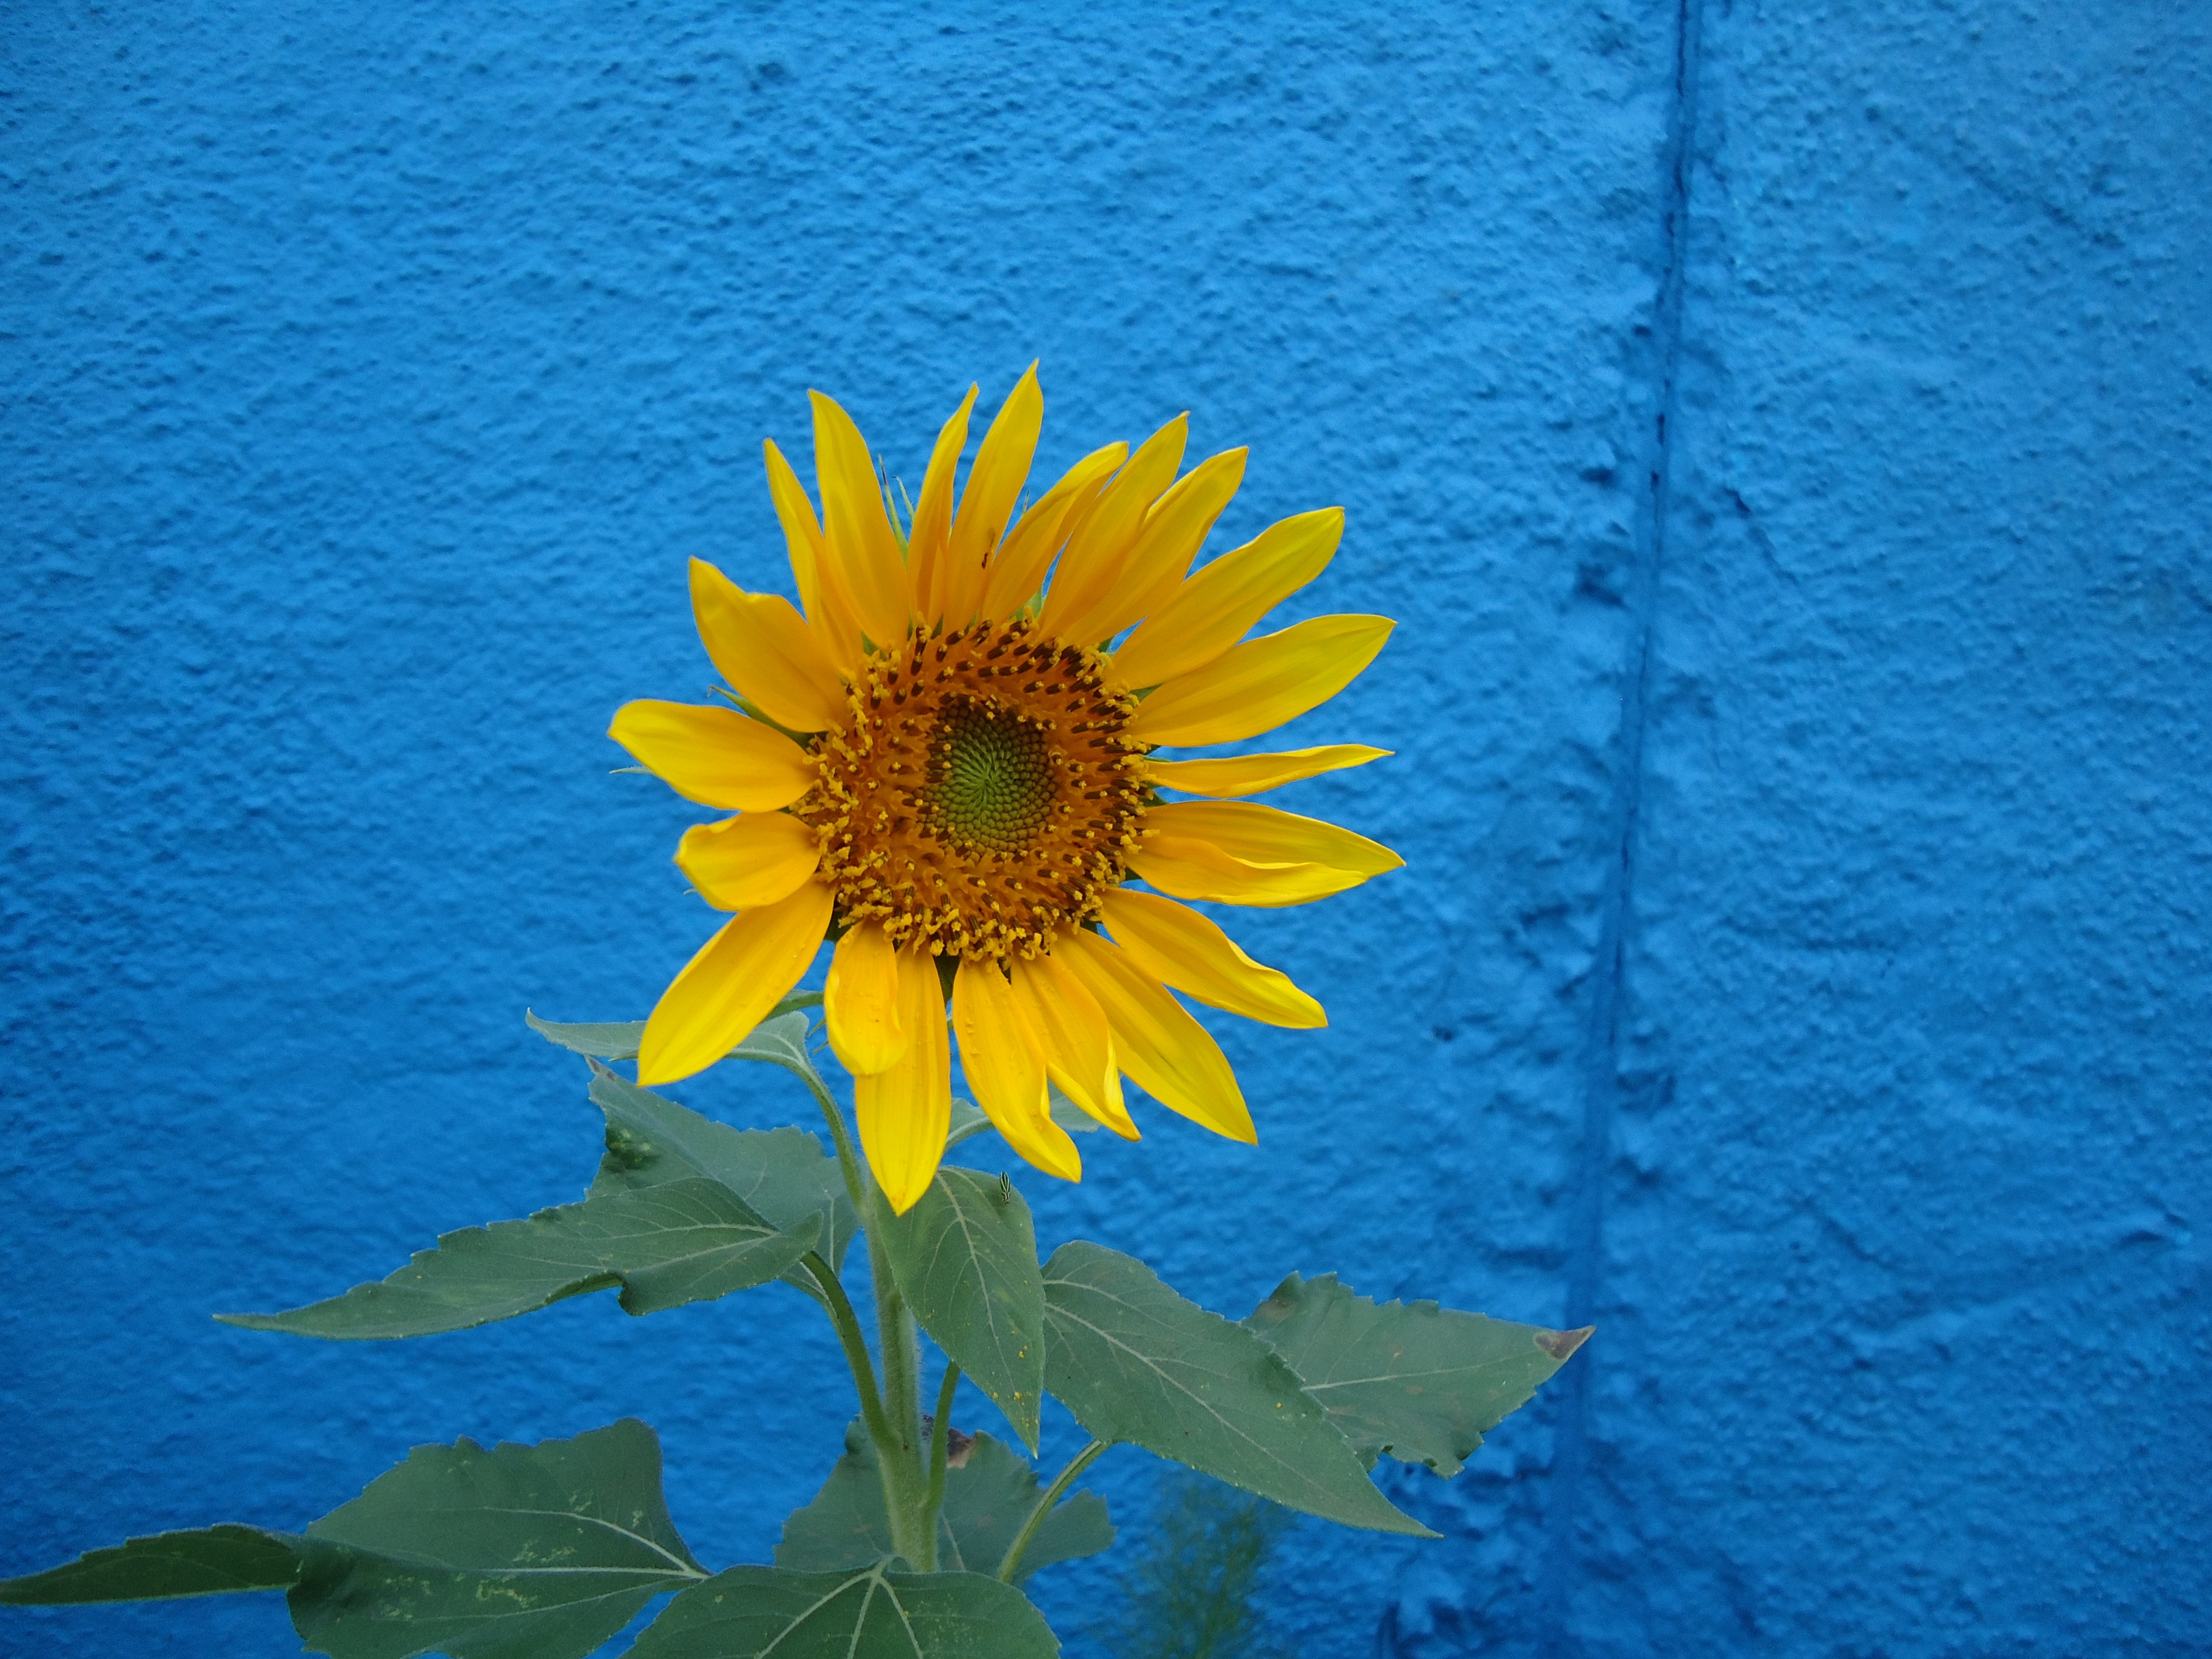
nature, plant, flower, petal, botany, blue, yellow, garden, flora, sunflower, macro photography, flowering plant, daisy family, plant stem, land plant